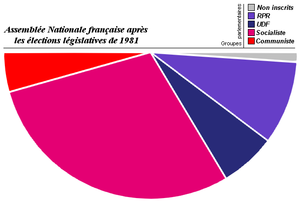
L'Assemblée Nationale après les élections législatives de 1981.